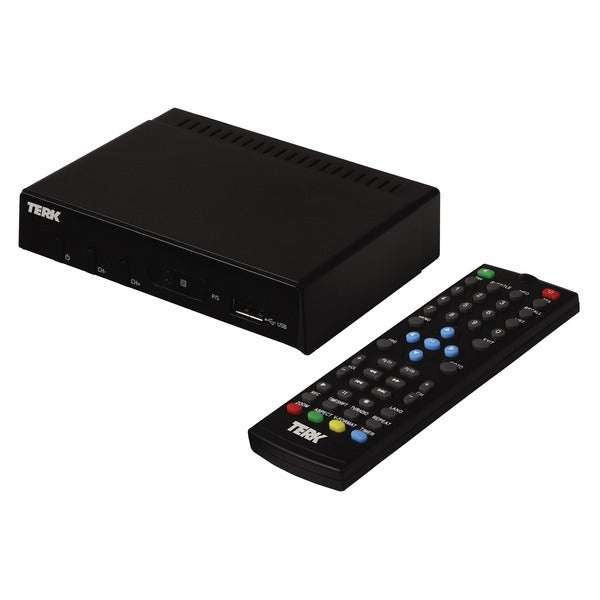
HD Digital TV Tuner with Recording Output Capability
HD Digital TV Tuner with Recording Output Capability • Simple and easy scheduling of recordings;• External TV tuner;• Ability to watch 1 show live and record another at the same time (requires TV with a built-in tuner) ;• Front USB port to connect to user-provided USB storage drive for recording like a DVR;• Easy to use interface;• Works with all major antenna brands including TERK(R) and RCA;• Includes remote and HDMI(R) cable Warranty: 1-year Country of Origin: China
Brand: TERK(R)
Category: Electronics > Electronics Accessories > Computer Components > I/O Cards & Adapters > TV Tuner Cards & Adapters